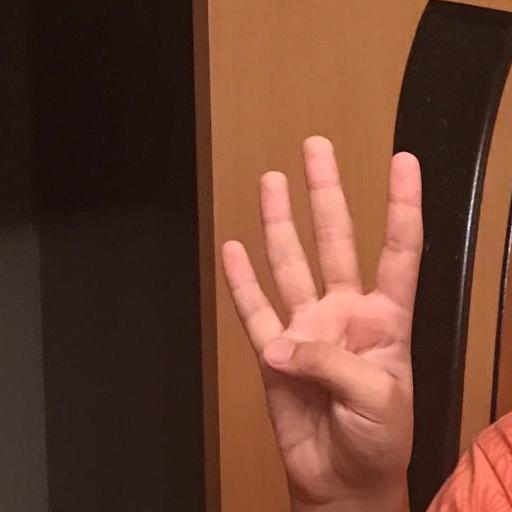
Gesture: four